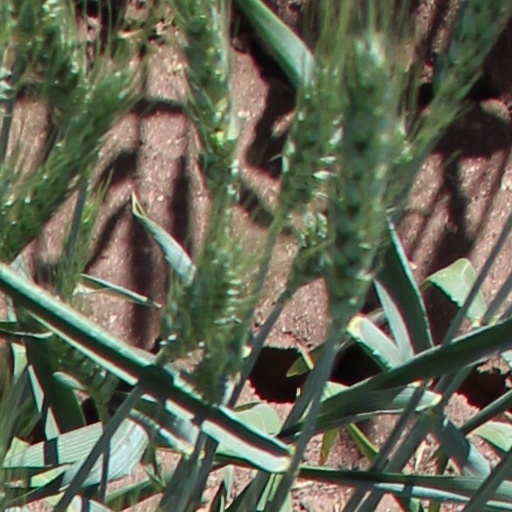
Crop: wheat